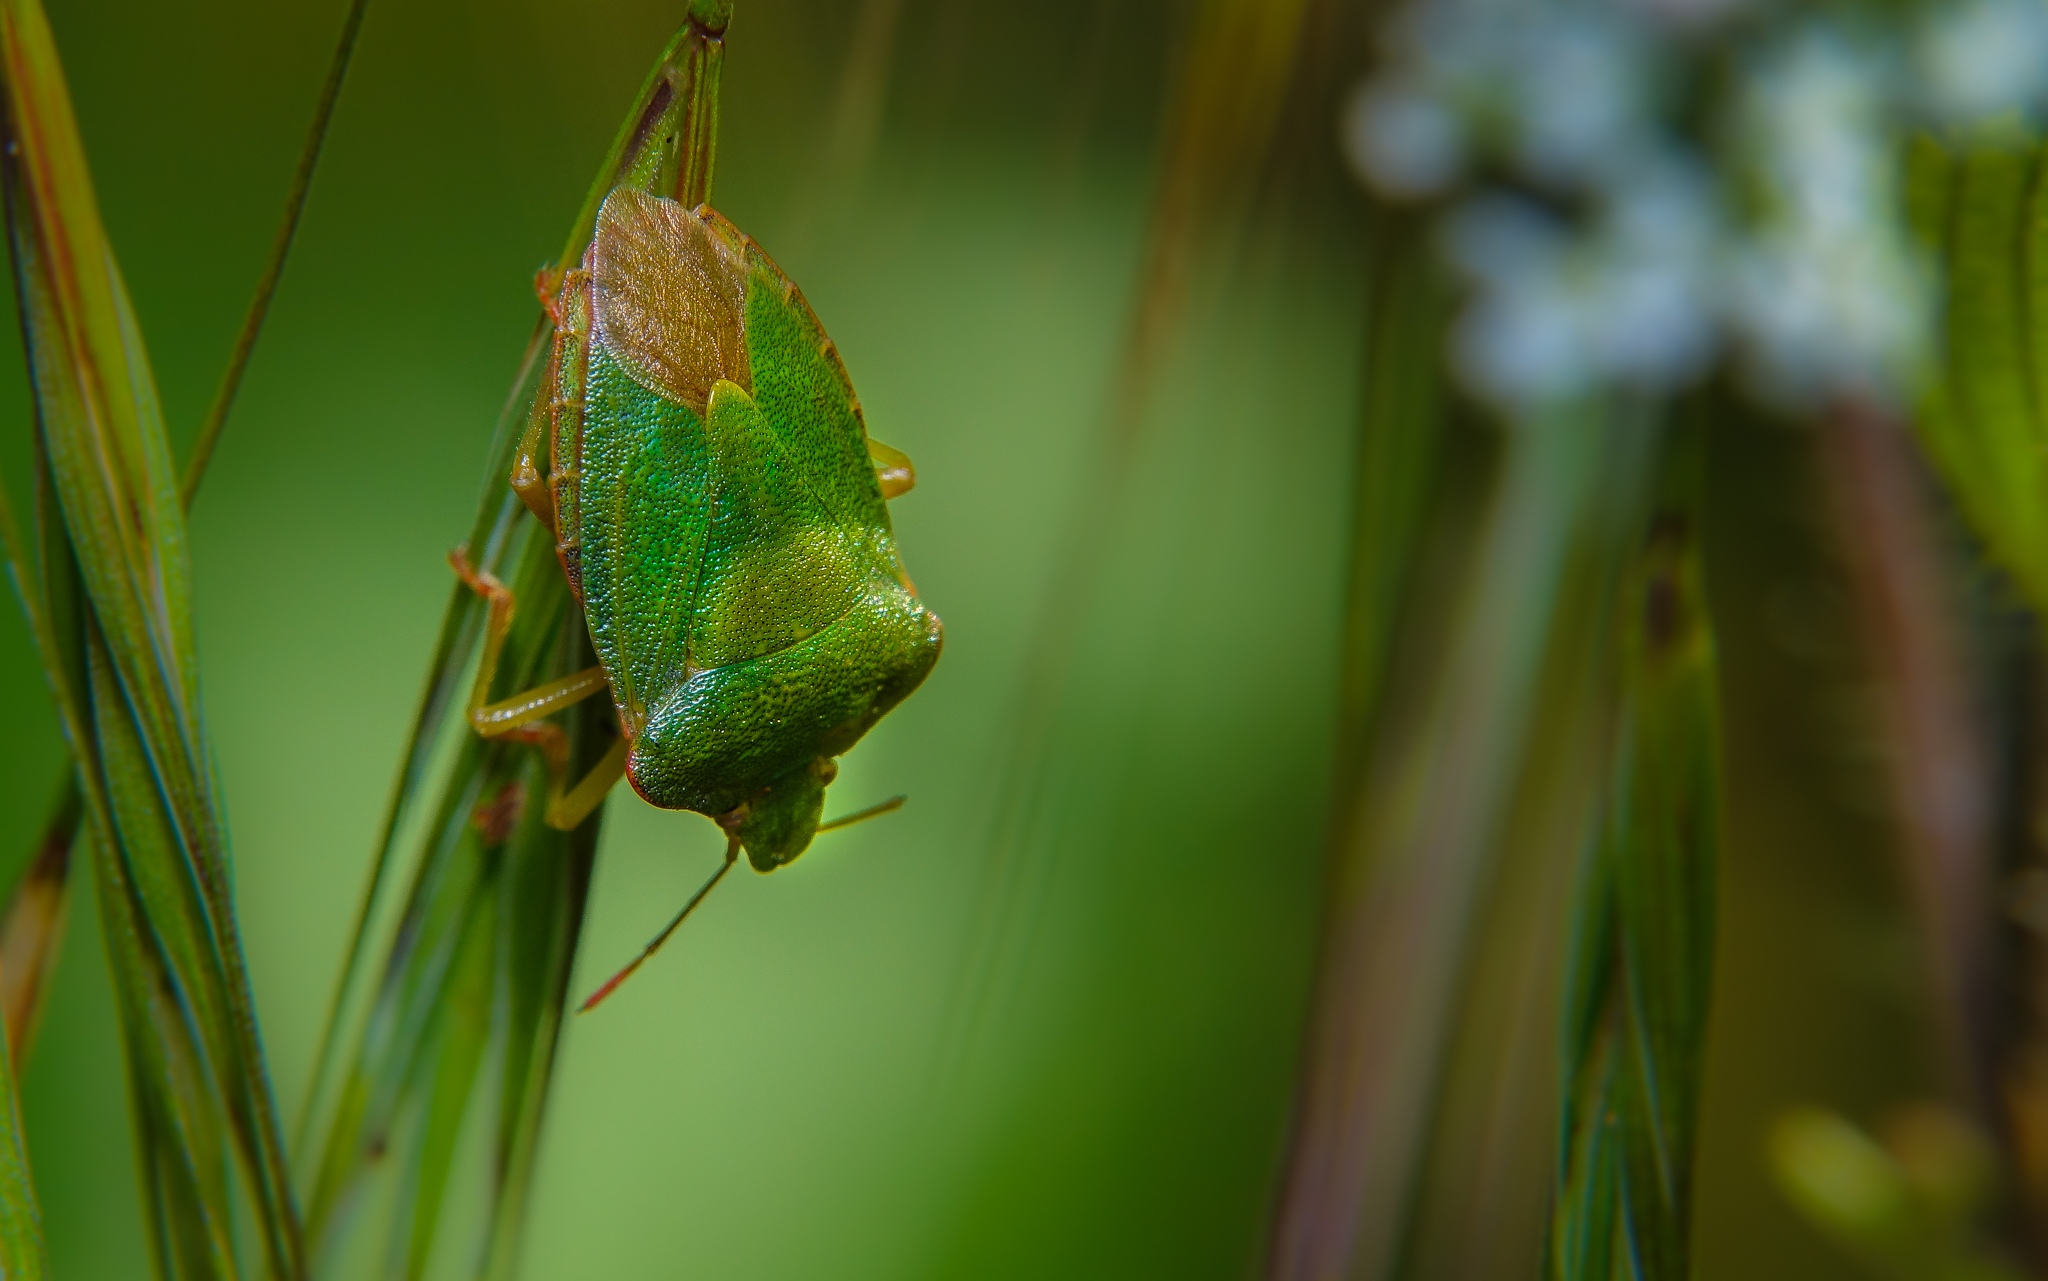
nature, photography, leaf, flower, wildlife, green, insect, macro, bug, fauna, invertebrate, close up, animals, naturaleza, chinche, grasshopper, tropics, ggl1, gaby1, xovesphoto, sonydscrx10iii, sonyrx10iii, rx10iii, rx10m3, animales, marumi, marumidhg200, macro photography, true bugs, cricket like insect